List of birds of the United States

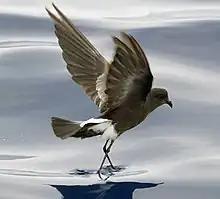
Wilson's storm-petrel

Order: PhaethontiformesFamily: Phaethontidae